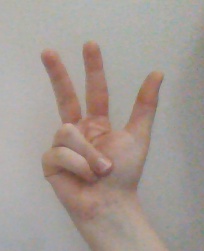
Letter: al